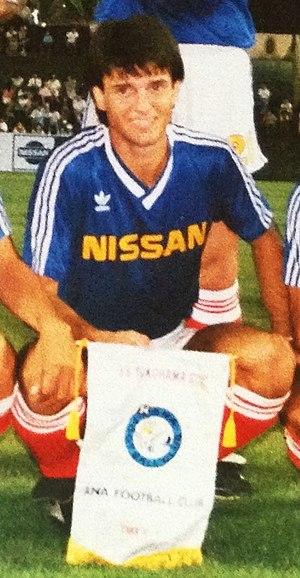
Wágner Augusto Lopes est un footballeur brésilien naturalisé japonais, né le 29 janvier 1969 à São Paulo.